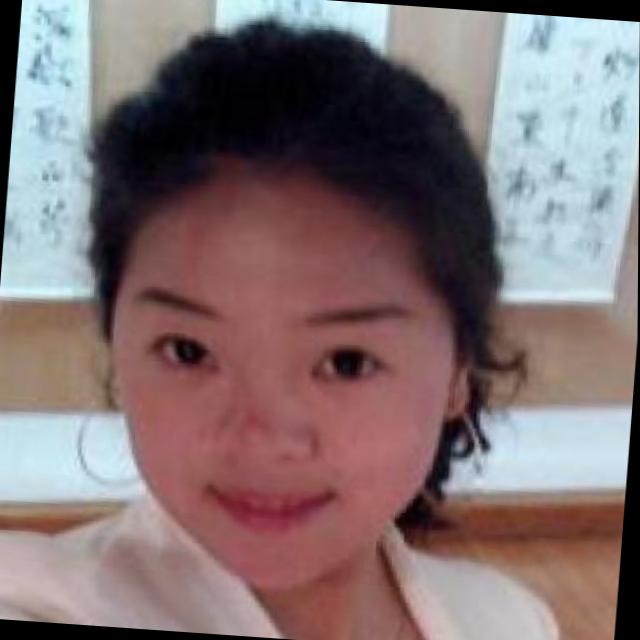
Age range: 21-44